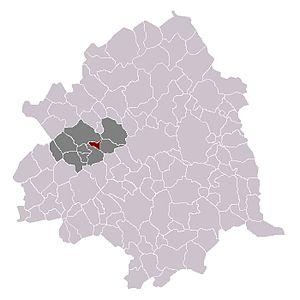
Englos dans son canton et son arrondissement
Englos est une commune française située dans le département du Nord, en région Hauts-de-France. Elle fait partie de la Métropole européenne de Lille.